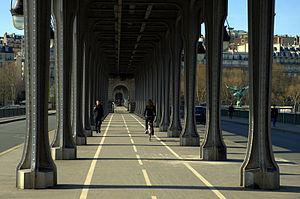
Le pont de Bir-Hakeim, anciennement pont de Passy, est un pont parisien franchissant la Seine, dont la première version date de 1878. Le pont a été inscrit au titre des monuments historiques, par arrêté du 10 juillet 1986
Le quartier de Grenelle est le 59ᵉ quartier administratif de Paris situé dans le 15ᵉ arrondissement.